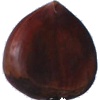
Label: Chestnut 1